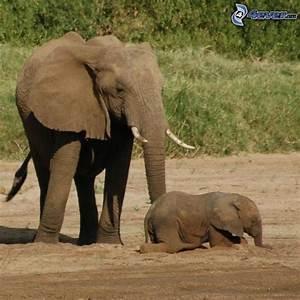
elephant